Sega Touring Car Championship

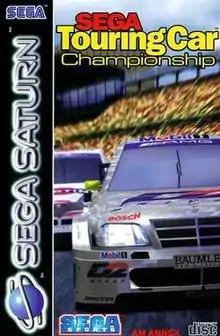
European Saturn cover art

Sega Touring Car Championship (セガ ツーリングカーチャンピオンシップ) is an arcade racing game released by Sega's AM Annex for the Model 2 mainboard in 1996. It was later ported to the Sega Saturn and Microsoft Windows.